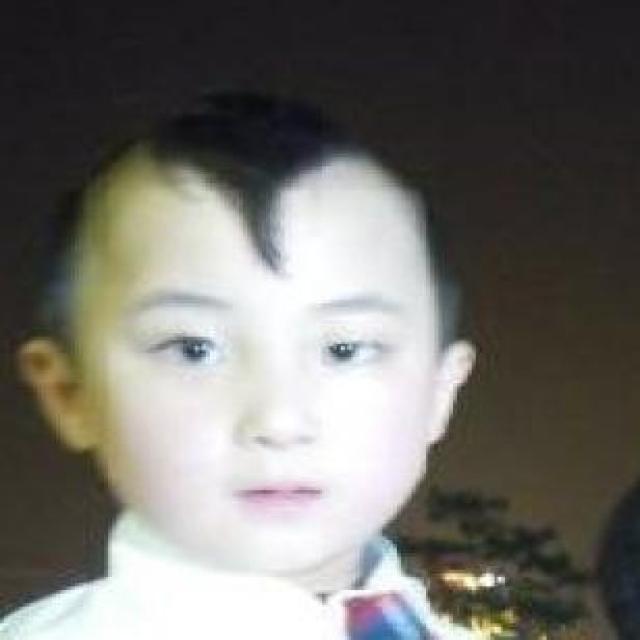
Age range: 0-12